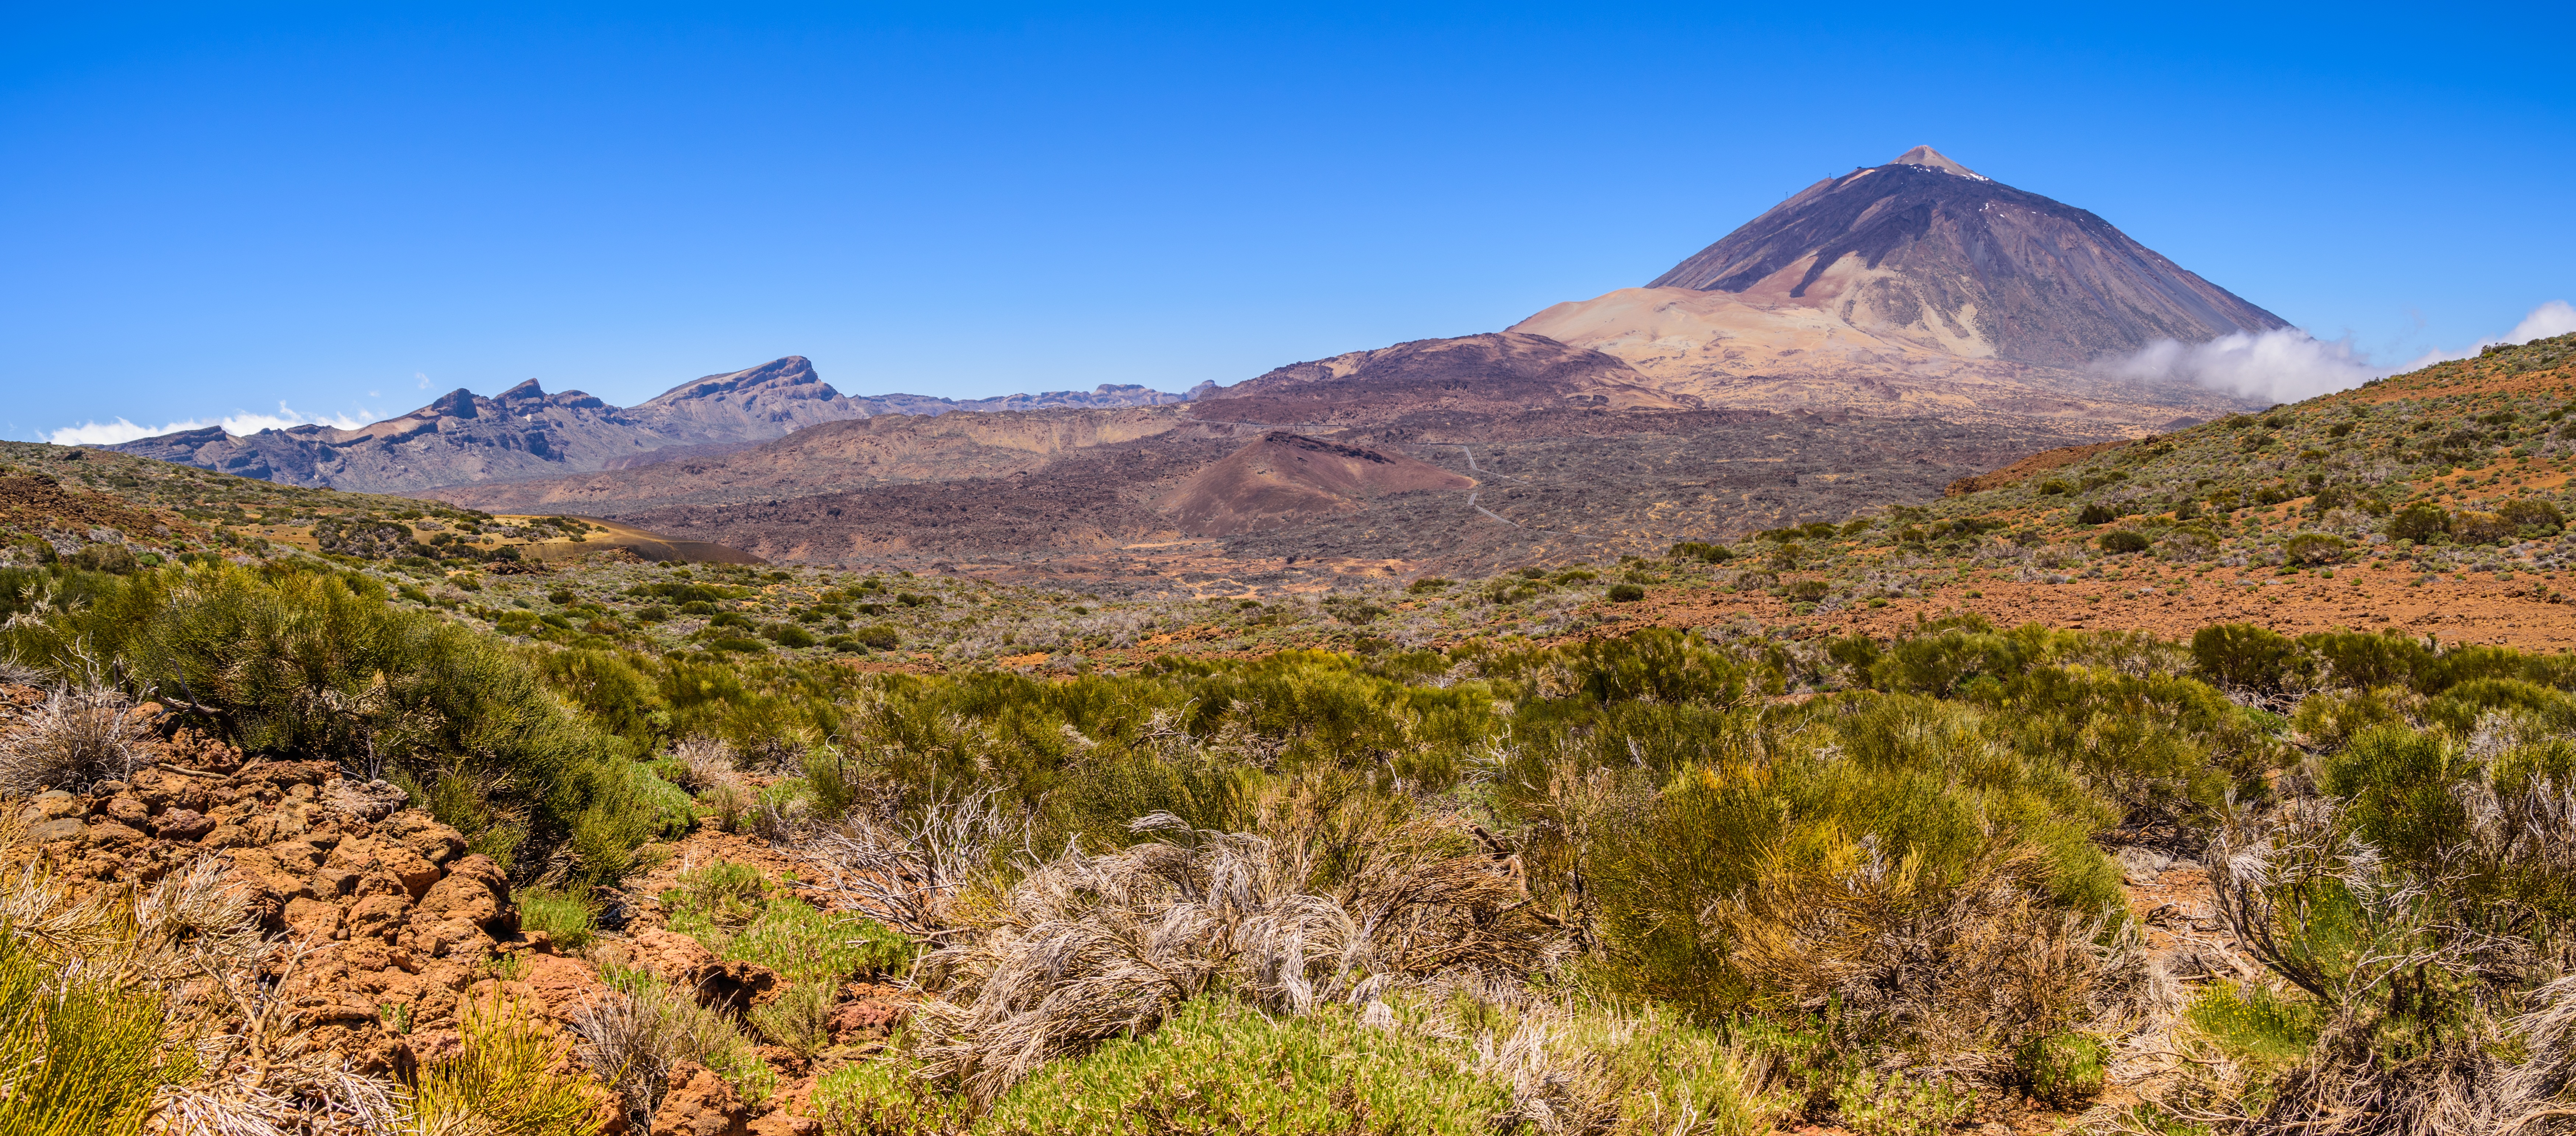
landscape, nature, rock, wilderness, walking, mountain, hiking, trail, adventure, valley, mountain range, panorama, summer, park, volcano, national park, ridge, geology, mountains, badlands, plateau, caldera, fell, ecosystem, wadi, butte, landform, volcanic rock, lava fields, teide national park, natural environment, geographical feature, mountainous landforms